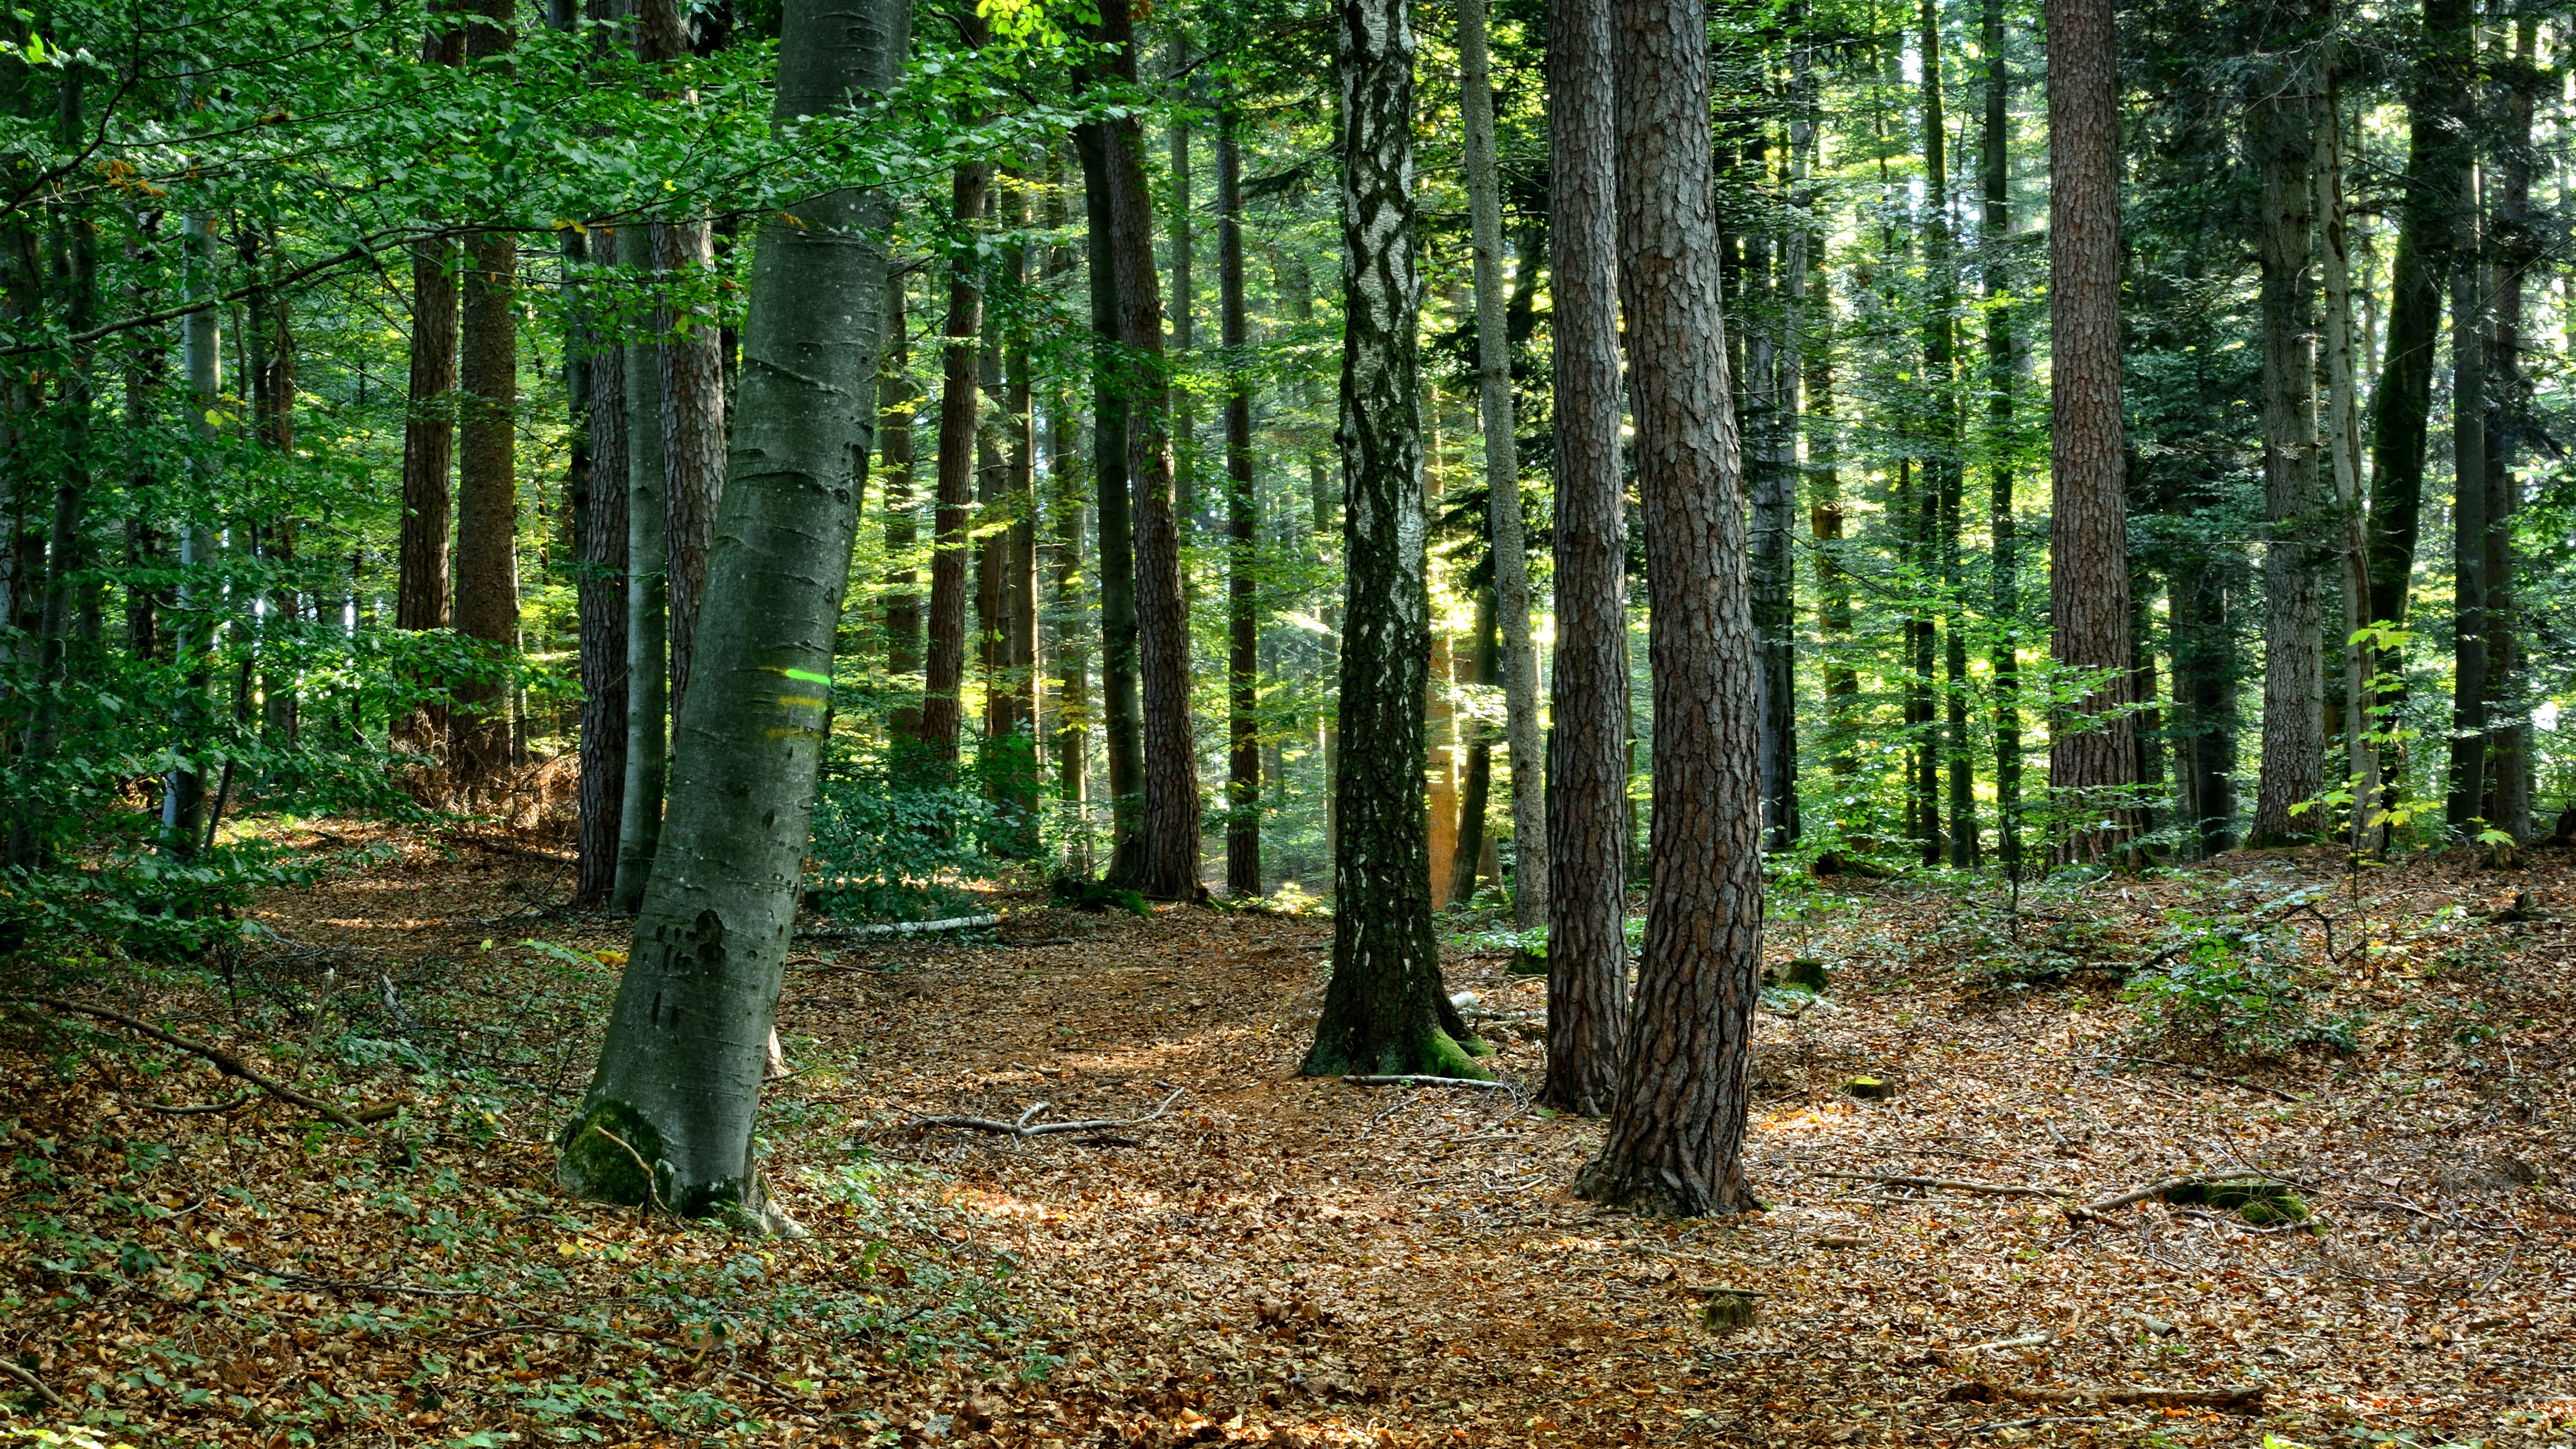
tree, nature, forest, wilderness, plant, trail, sunlight, leaf, environment, autumn, holiday, rest, trees, mixed forest, relaxation, spruce, forestry, rainforest, deciduous, wetland, grove, woodland, habitat, mood, silent, ecosystem, nature conservation, environmental protection, recovery, nature reserve, rest pause, biome, old growth forest, natural environment, geographical feature, woody plant, temperate broadleaf and mixed forest, temperate coniferous forest